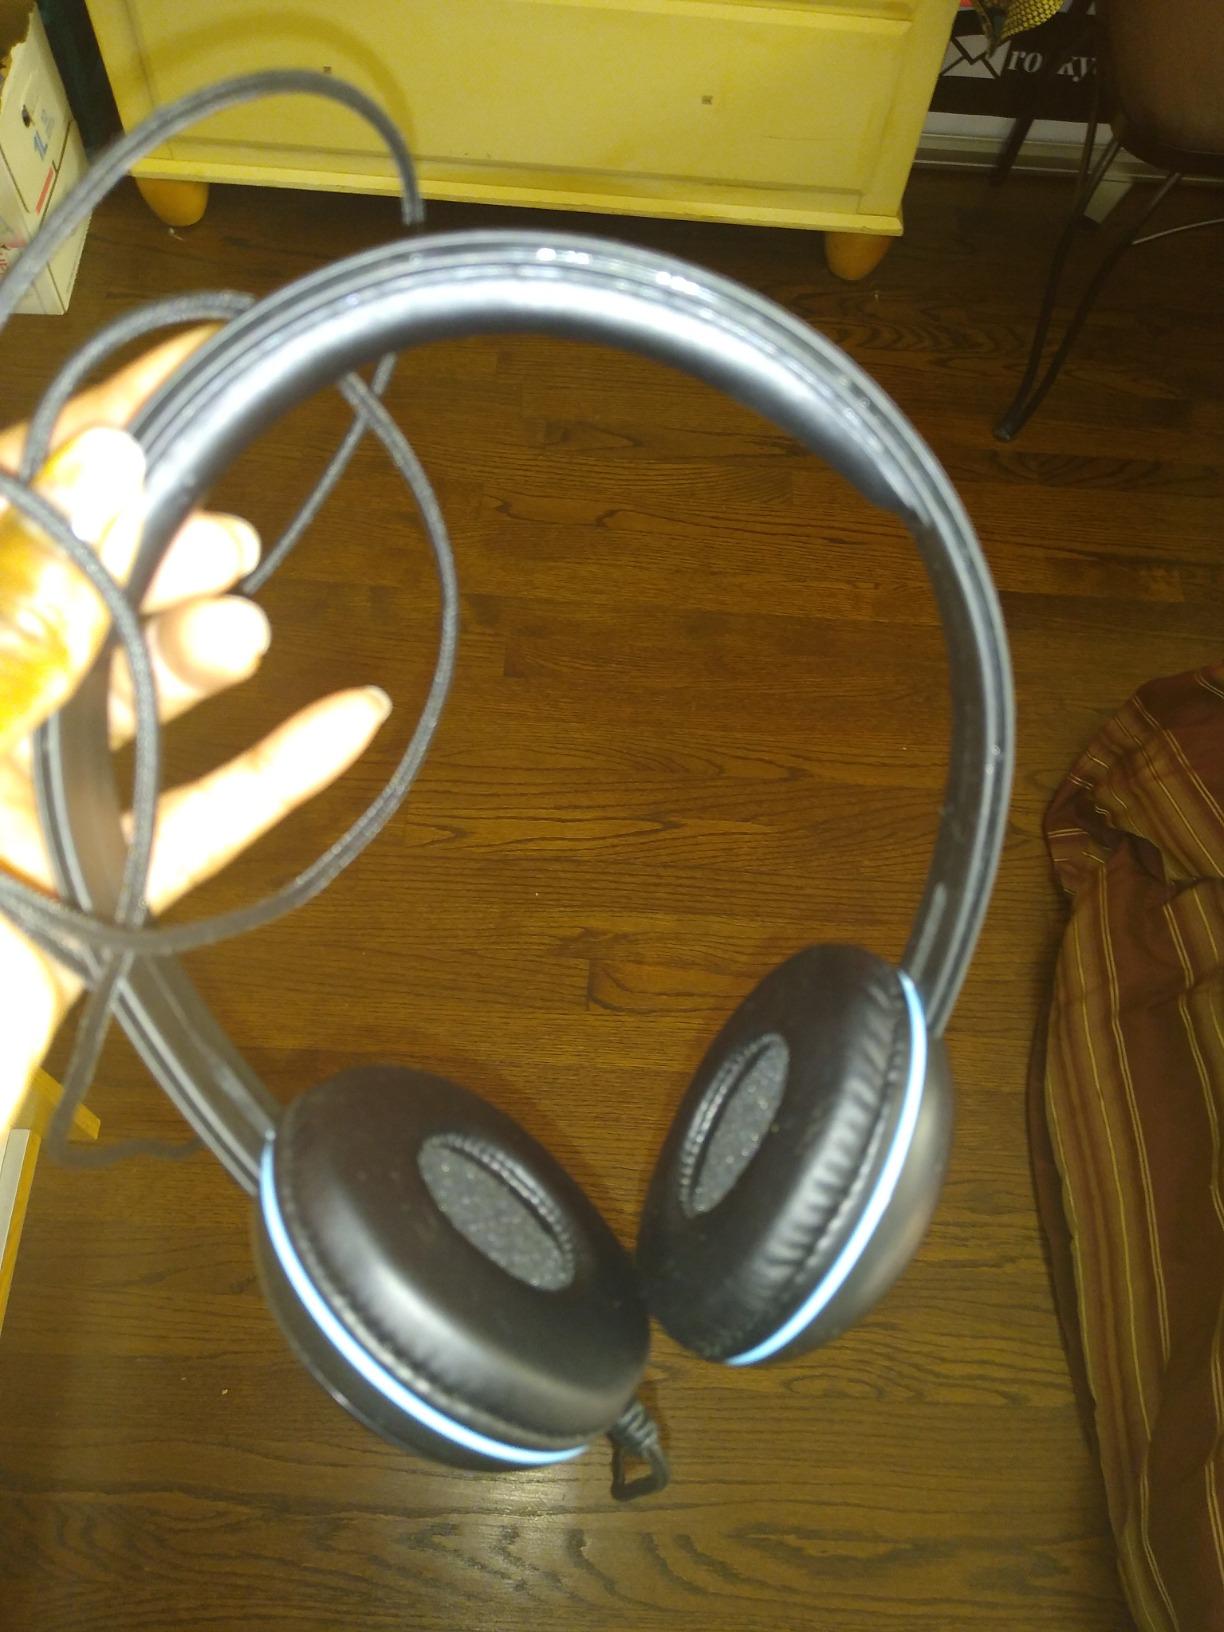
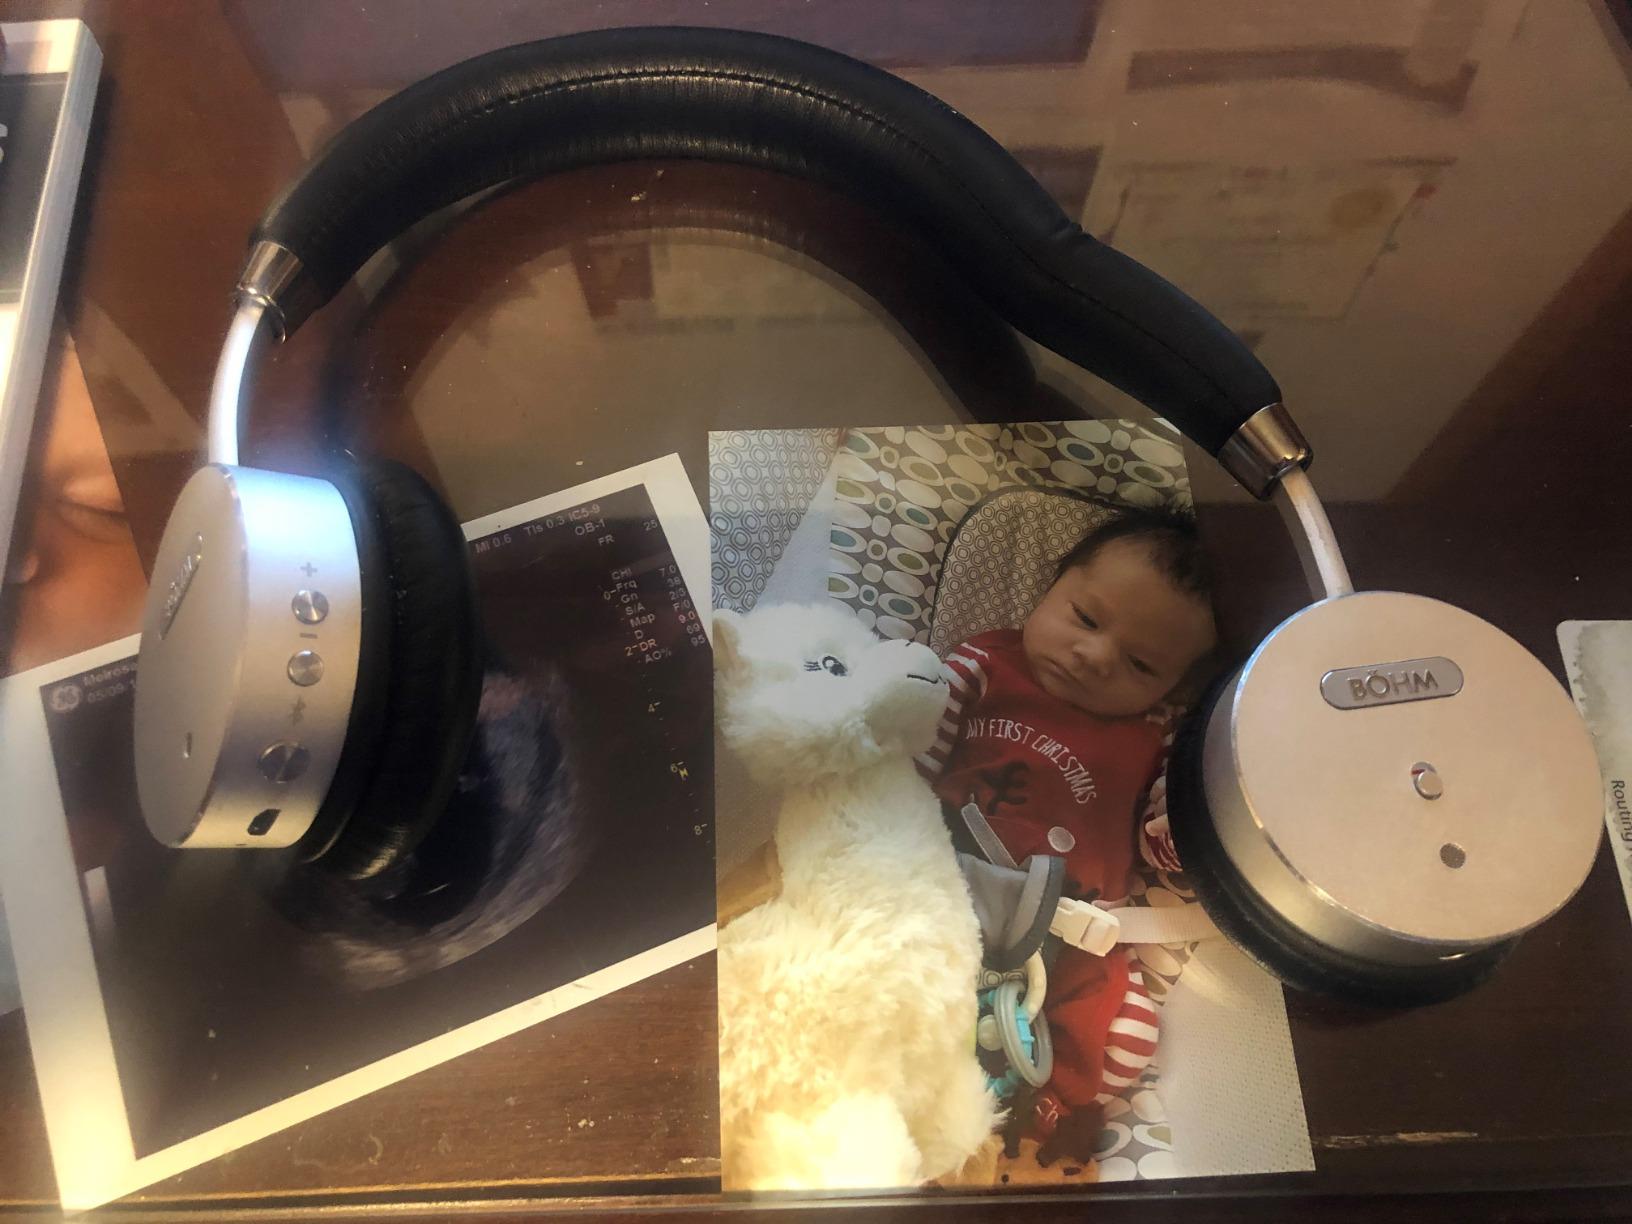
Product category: headphones
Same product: no